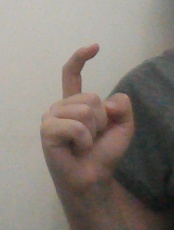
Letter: ra